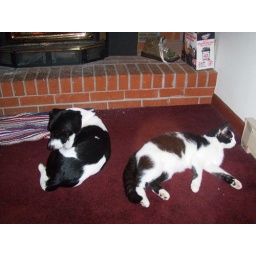
I have never had a dog and cat match so much in coloration.